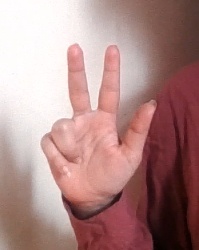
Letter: al